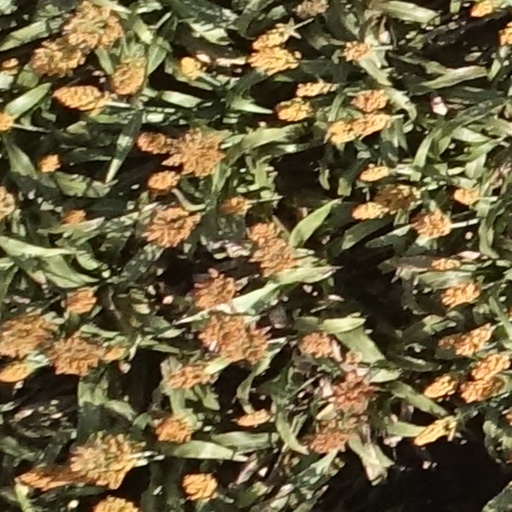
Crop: sorghum